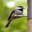
Label: bird